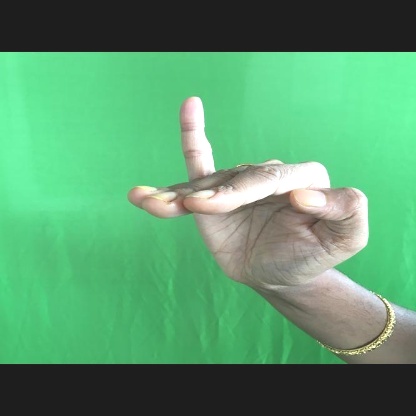
Mudra: Hamsapaksha